International Bluegrass Music Awards

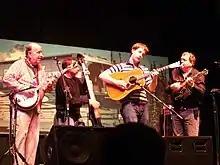
Members of The Seldom Scene playing at the Rivercity Bluegrass Festival in 2008. The group was inducted into the Bluegrass Music Hall of Fame at the 2014 International Bluegrass Music Awards.

The 2014 International Bluegrass Music Awards were held at the Duke Energy Center in Raleigh, North Carolina Performances at the show included Neil Rosenberge and Seldom Scene, both of whom were also inducted into the International Bluegrass Music Hall of Fame at the show. The show was hosted by Lee Ann Womack and Jerry Douglas, winner of more than two dozen previous IBMA awards. The show streamed live from the IBMA website as well as broadcast live on Bluegrass Junction. It also aired in Spring 2015 on American Public Television's "Music City Roots" television series.